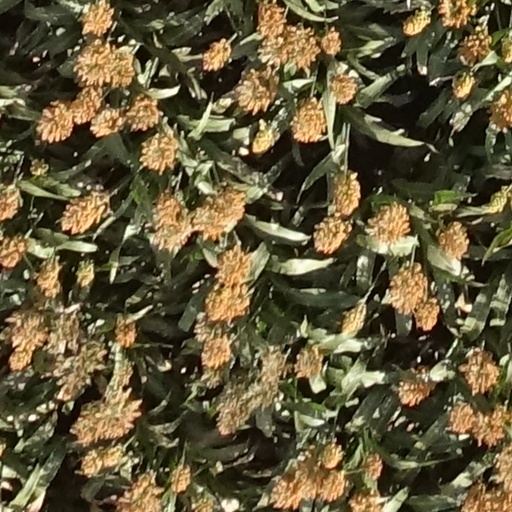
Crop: sorghum